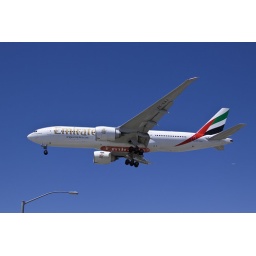
Amazing airplane accompanied by a somewhat less amazing lamp post.